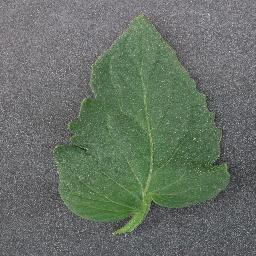
Label: Tomato___healthy